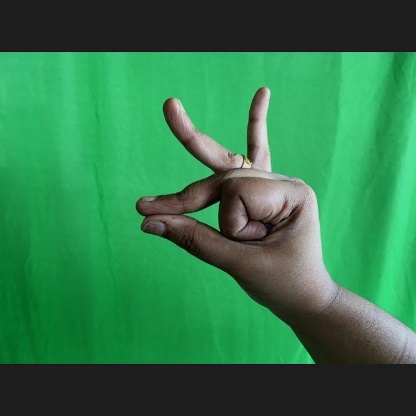
Mudra: Bramaram